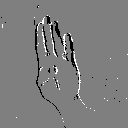
ASL letter: b